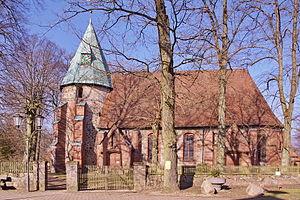
Betzendorf est une municipalité allemande du land de Basse-Saxe et l'Arrondissement de Lunebourg. En 2014, elle comptait 1 139 hab.